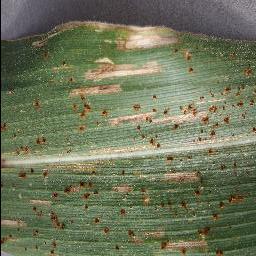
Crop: corn
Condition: (maize)_cercospora_spot_gray_spot